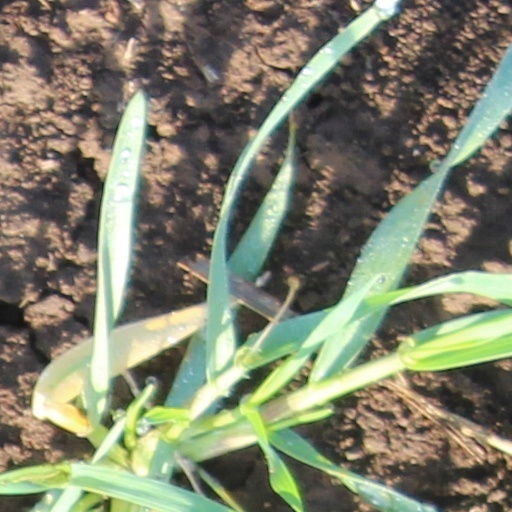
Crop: wheat